Sinus node dysfunction

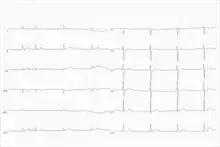
Electrocardiogram from a man with tachycardia-bradycardia syndrome following mitral valvuloplasty, resection of the left atrial appendage, and maze procedure. The ECG shows AV-junctional rhythm resulting in bradycardia at around 46 beats per minute.

The most common complication of sinus node dysfunction is the development of tachycardia-bradycardia syndrome with abnormal atrial rhythms such as atrial tachycardia, atrial fibrillation, and flutter. These rhythms increases the risk of clot formation in the atrium, embolization, and stroke.